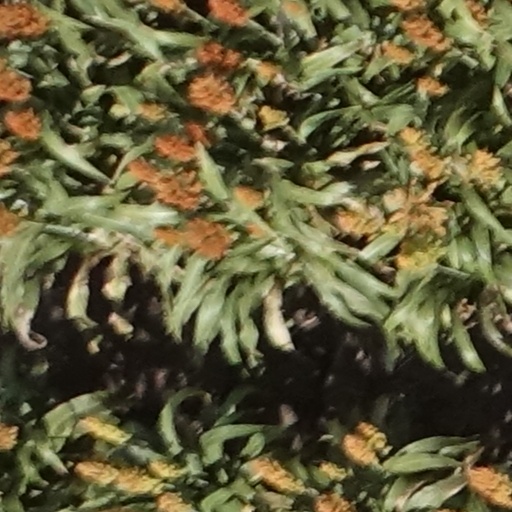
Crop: sorghum